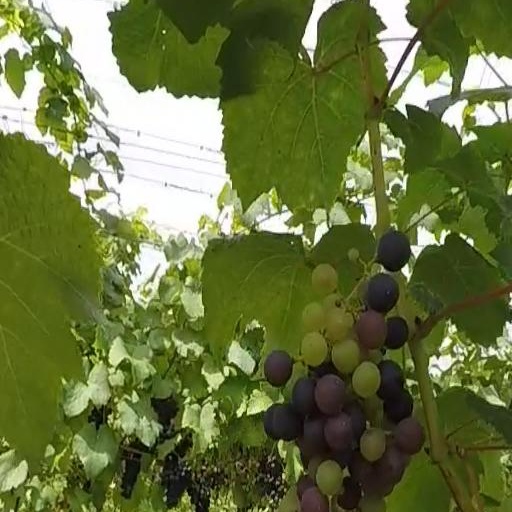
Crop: grape